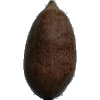
Label: Nut Pecan 1